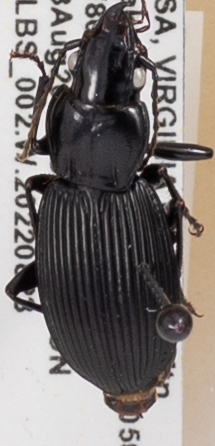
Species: Pterostichus lachrymosus
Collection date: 2022-08-23
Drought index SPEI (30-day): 1.13
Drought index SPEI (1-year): -0.46
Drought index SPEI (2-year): -0.39